Shivashankar

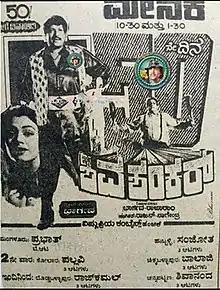
Promotional poster

Shivashankar is a 1990 Indian Kannada-language film, directed by H. R. Bhargava and produced by Bhargava and Rajaram. The film stars Vishnuvardhan, Shobhana, Ramesh Bhat and Mukhyamantri Chandru. The film has musical score by Rajan–Nagendra. The core story line of the movie is inspired by the 1985 Hong Kong film "Heart of Dragon", starring Jackie Chan, which was also later on used in the 1992 Hindi movie "Jaan Se Pyaara" - which followed the plot of the original but adapted the template of this movie by having the lead in dual roles of brothers. It marked actress Shobhana's second and final Kannada film to date.